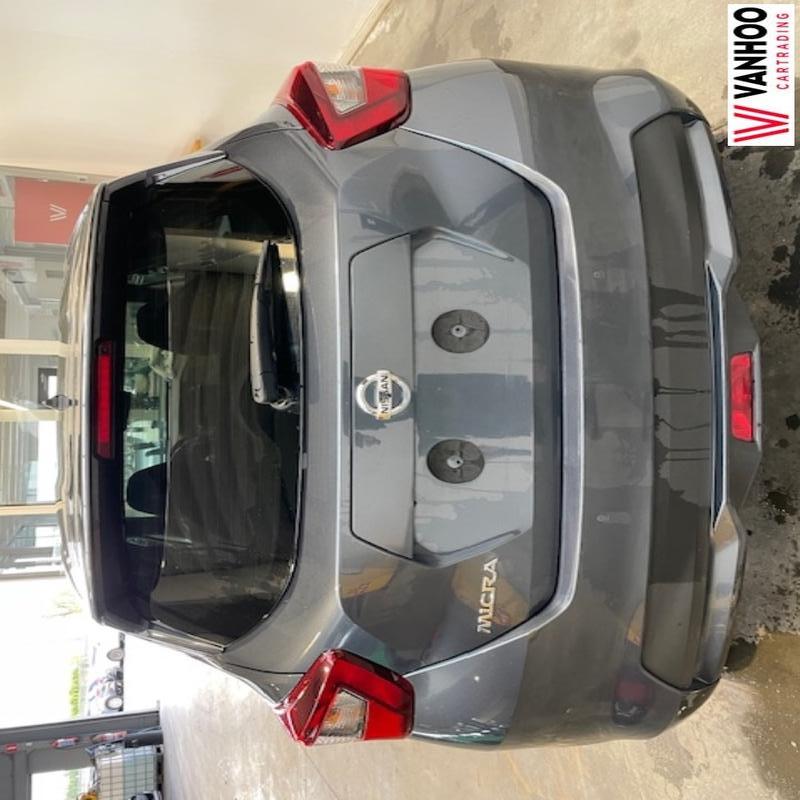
Aucun dommage détecté.
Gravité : aucun